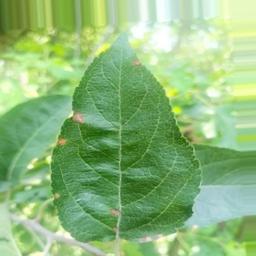
Label: Alternaria